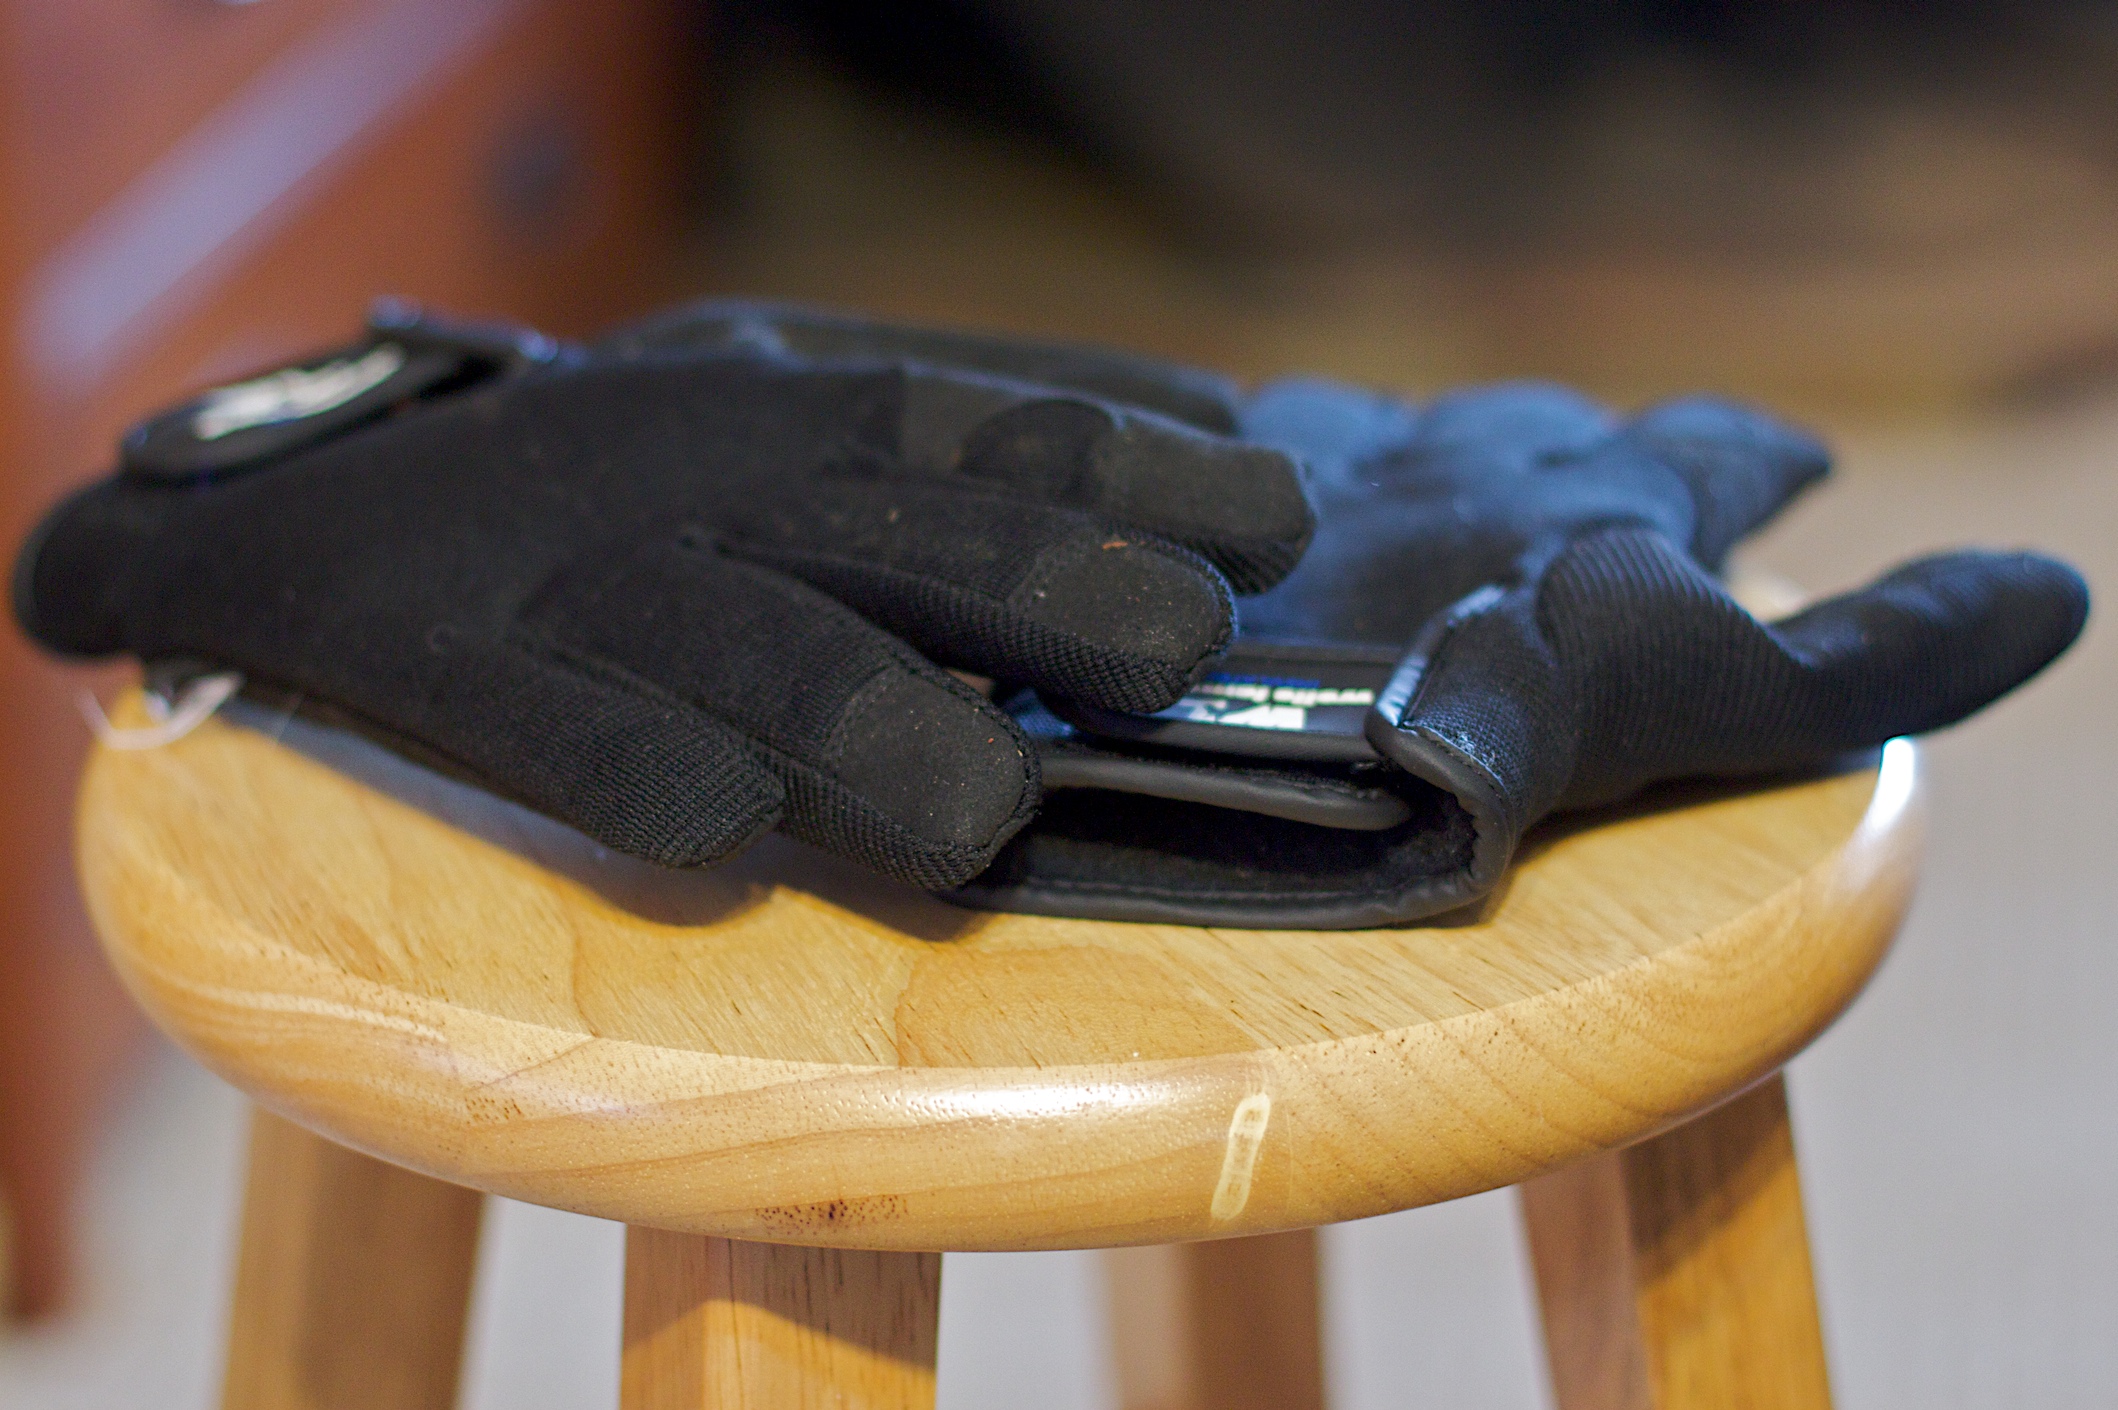
hand, shoe, guitar, finger, blue, footwear